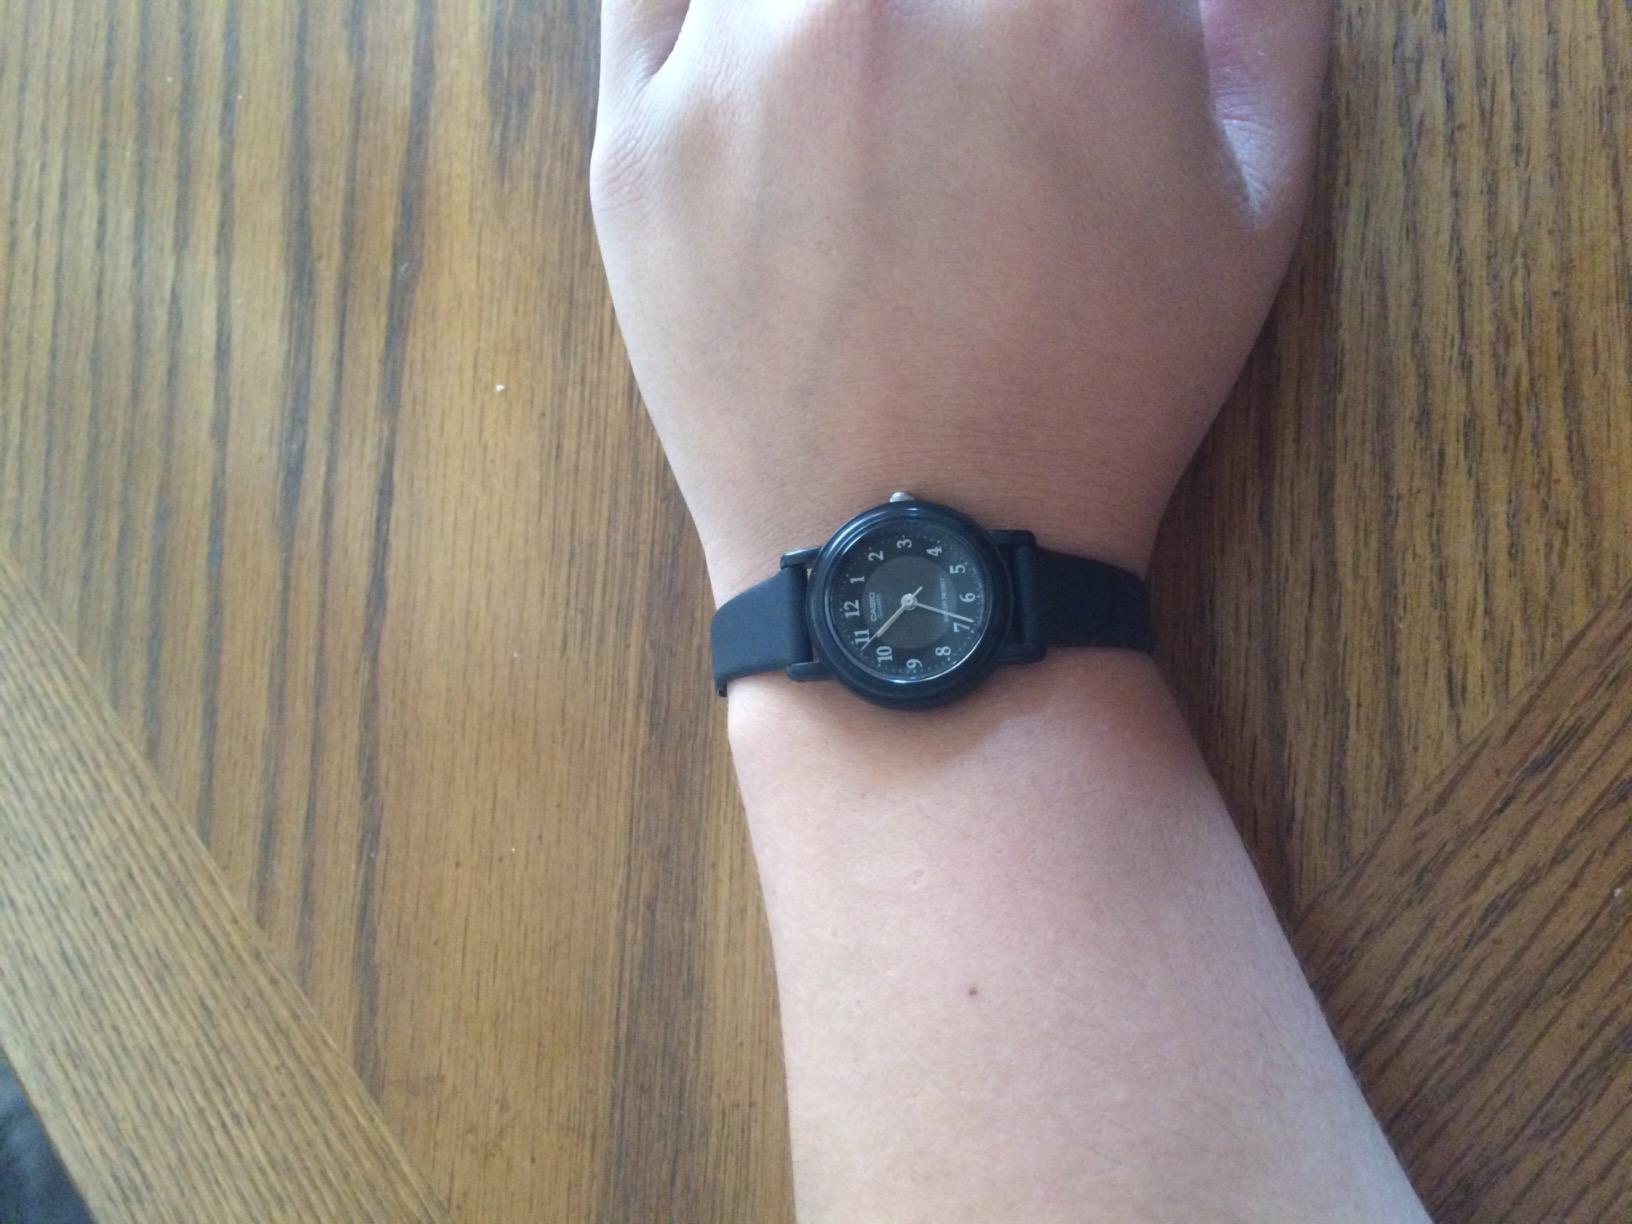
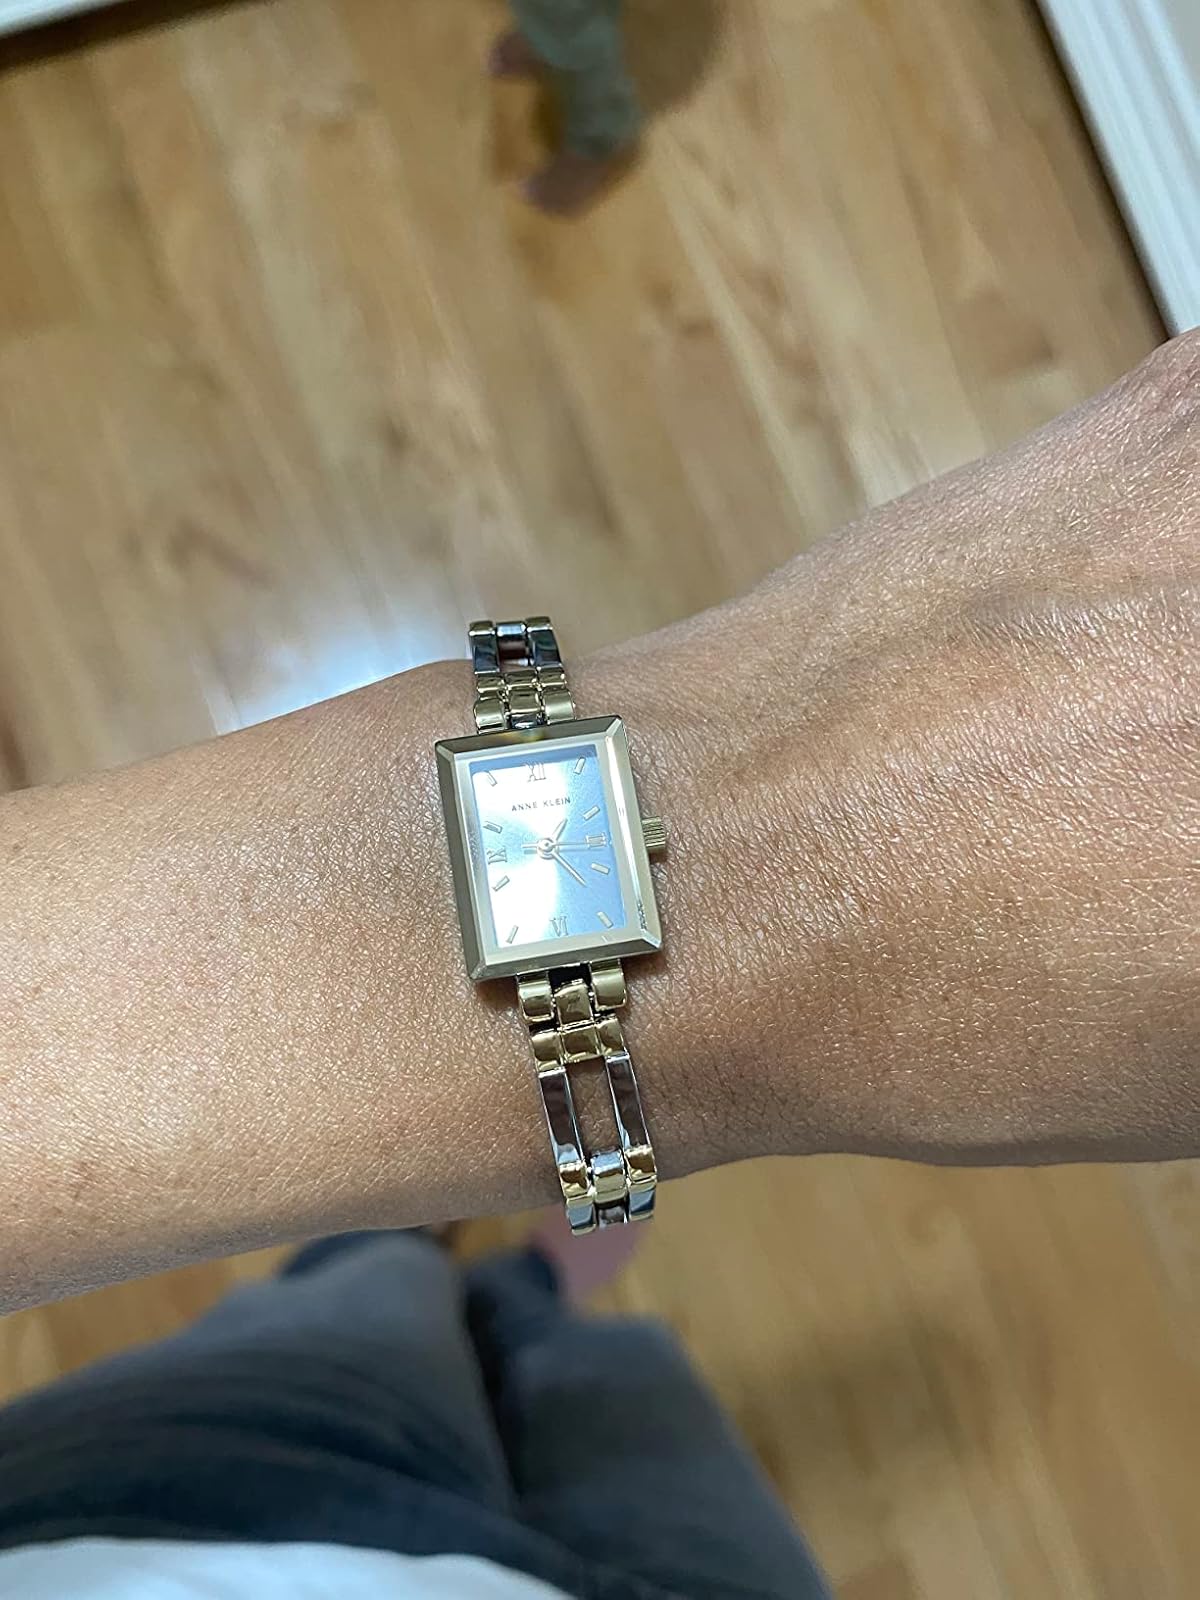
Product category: accessories_watch
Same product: no